Olivier Royant

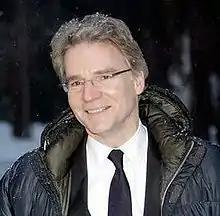
Royant in 2010

Olivier Royant (16 July 1962 – 31 December 2020) was a French journalist. He directed the weekly magazine "Paris Match".